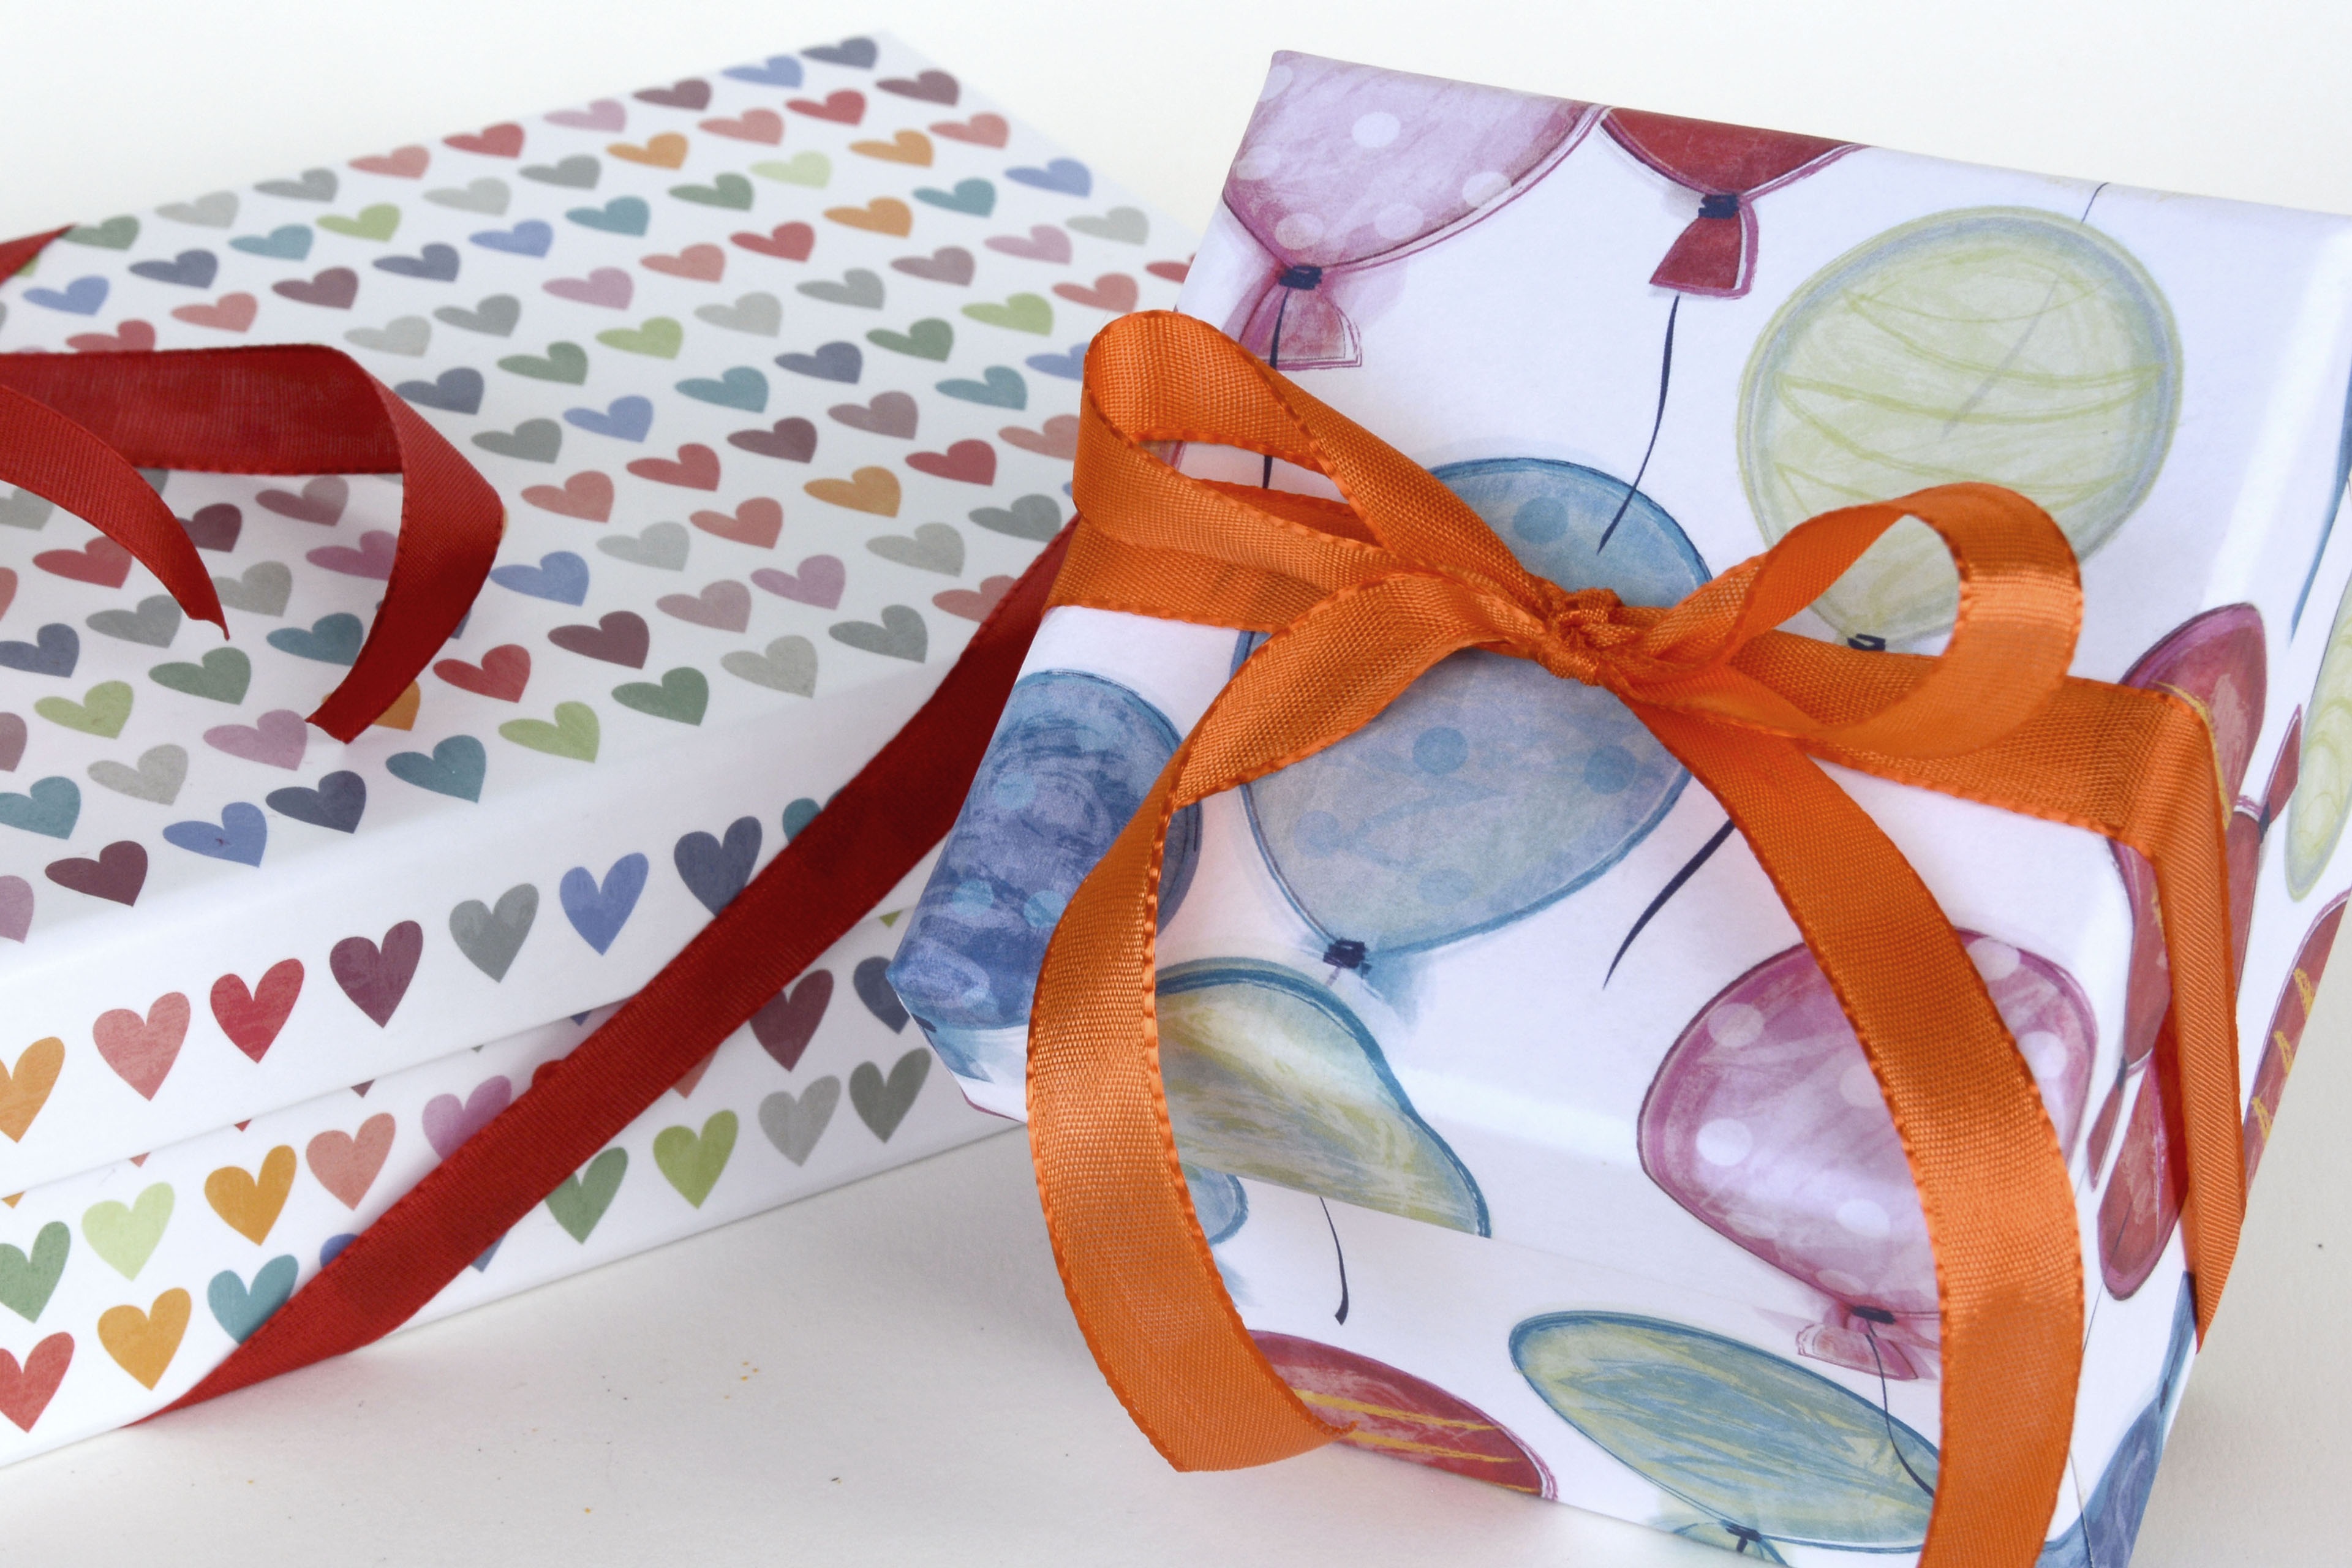
celebration, gift, colorful, paper, material, celebrate, wrapping paper, cheerful, gifts, textile, art, joy, valentine, birthday, loop, made, packed, give, surprise, margarite, satin ribbon